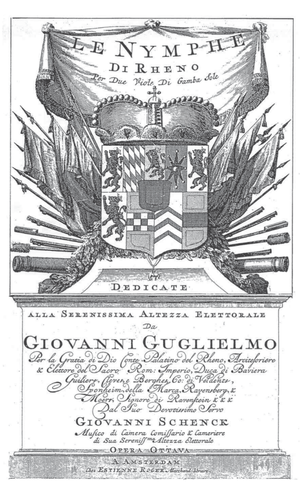
«
Johannes Schenck, baptisé le 3 juin 1660 à Amsterdam et mort après 1712, peut-être à Düsseldorf, est un compositeur et virtuose de la viole de gambe néerlandais, né de parents allemands et actif en Allemagne durant la seconde partie de sa vie.